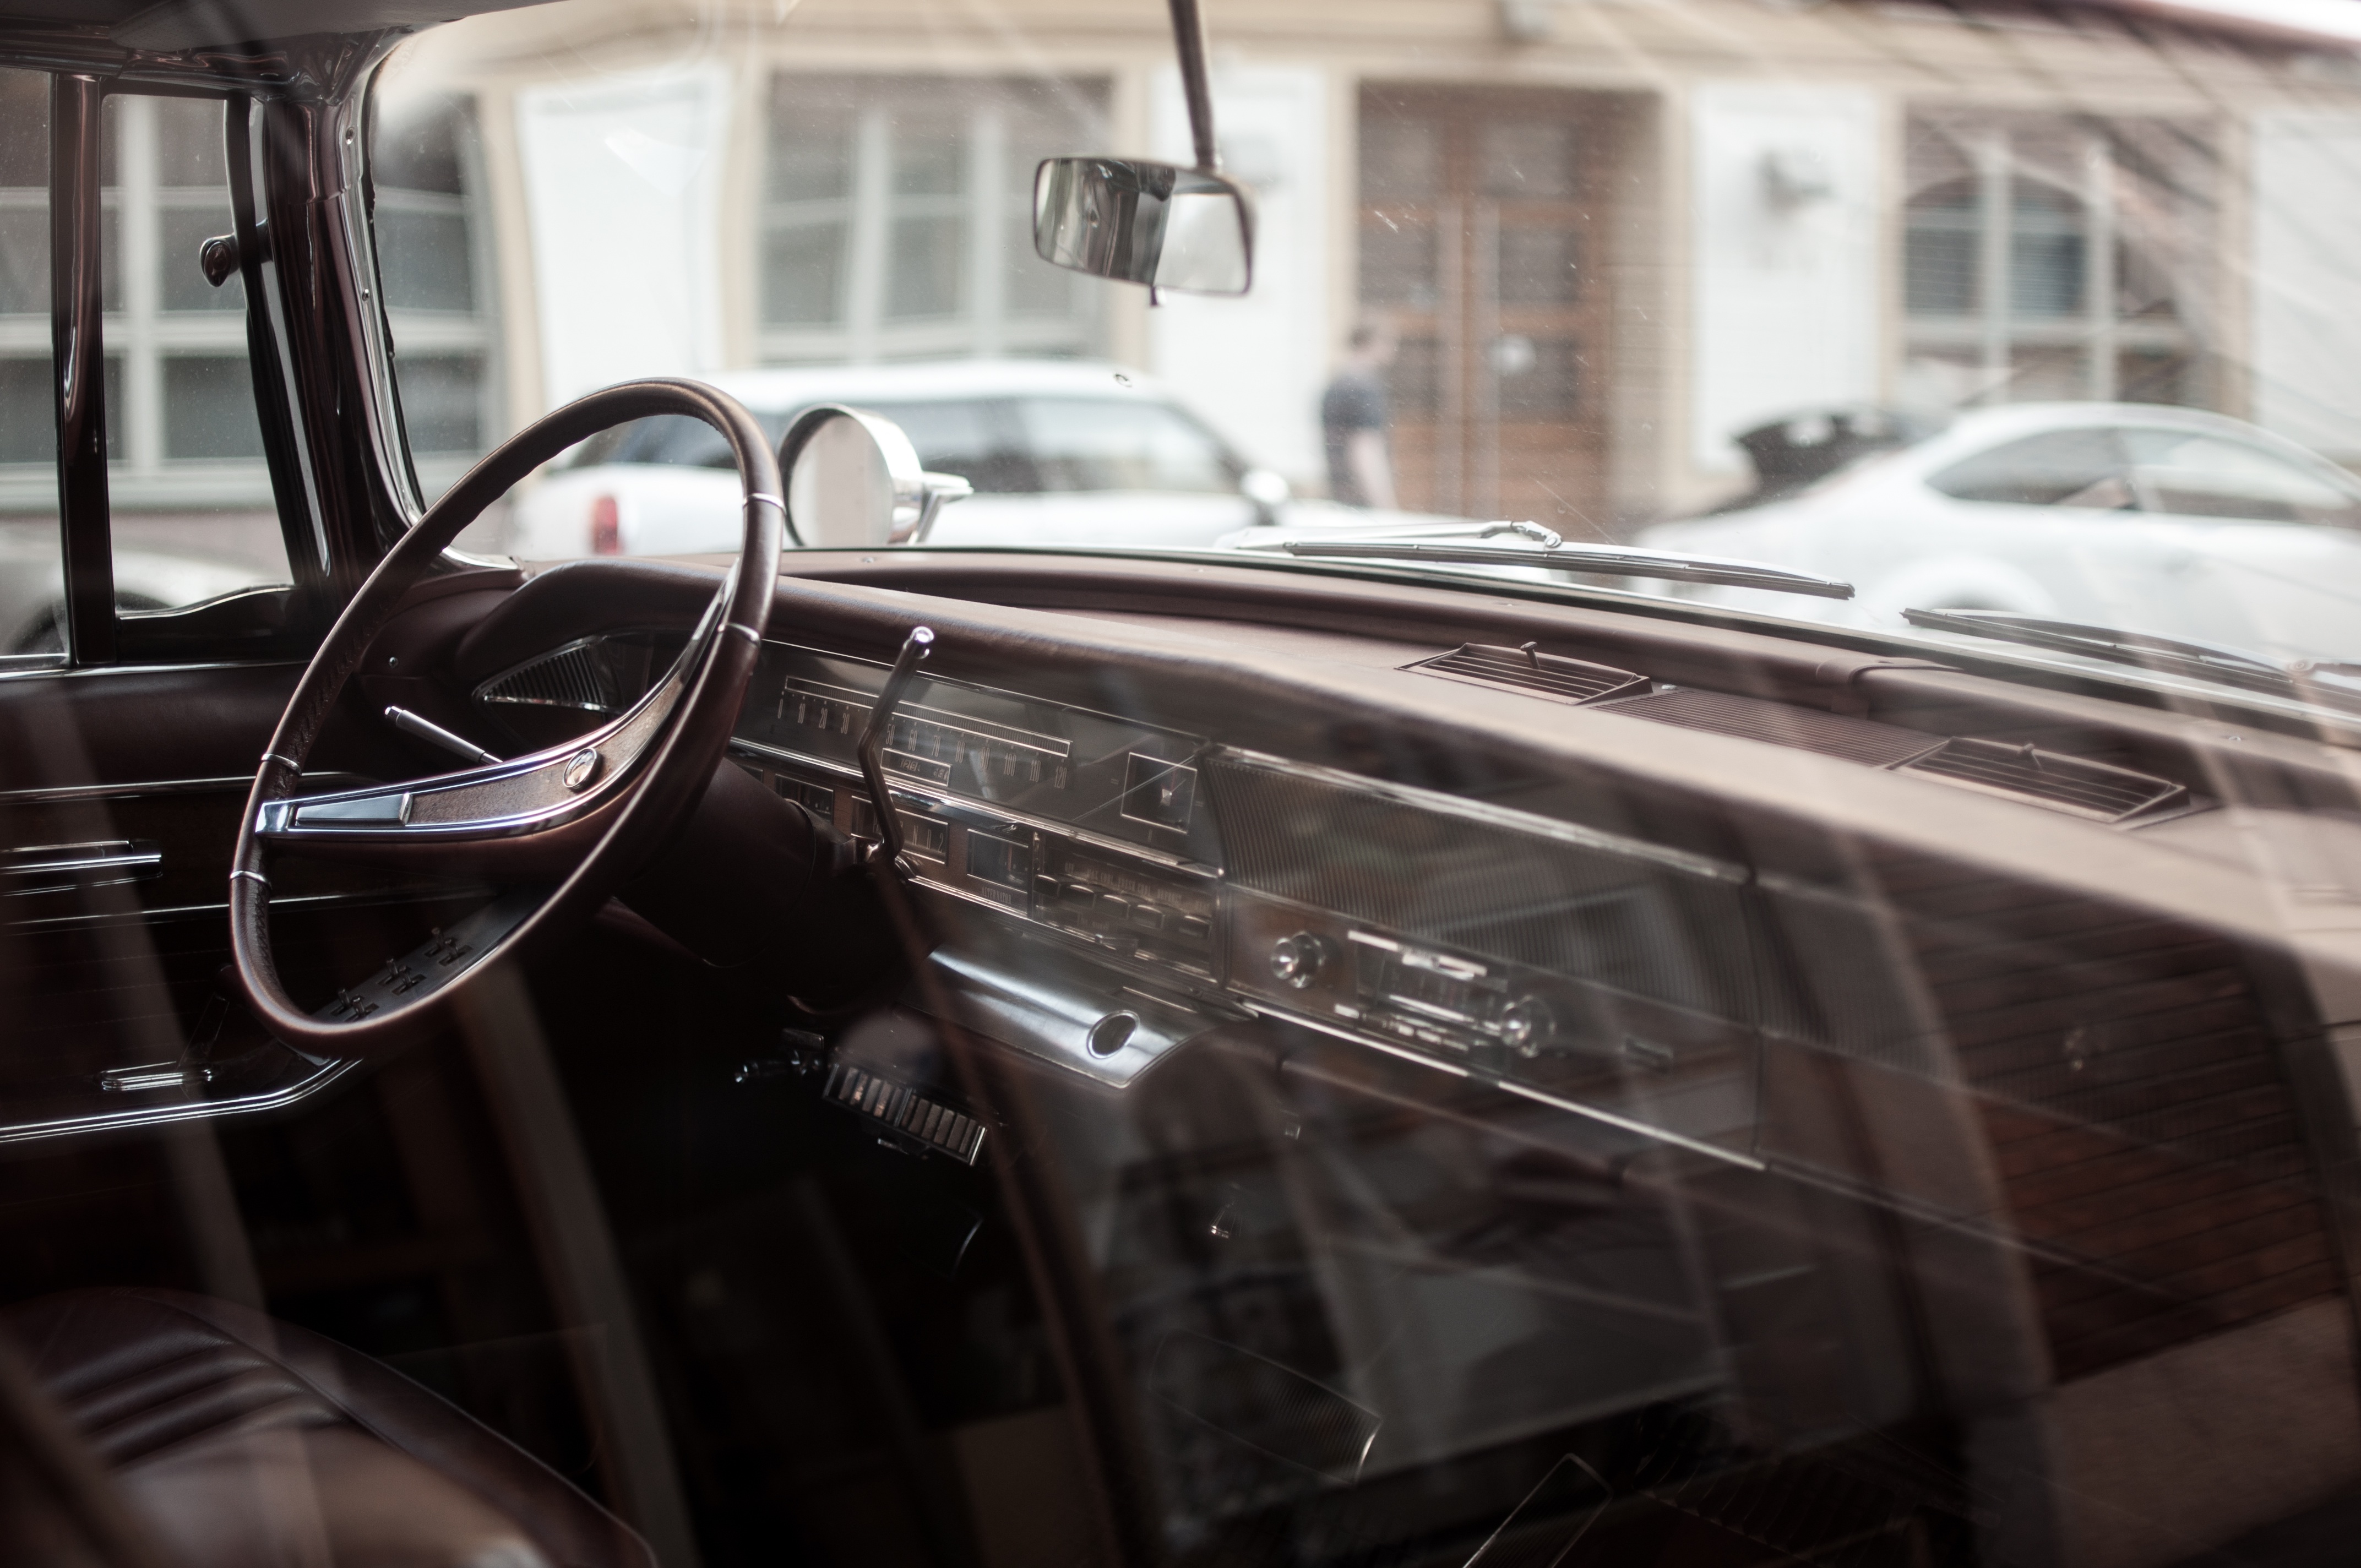
car, vintage, wheel, automobile, vehicle, steering wheel, dashboard, motor vehicle, vintage car, sedan, land vehicle, automobile make, automotive exterior, luxury vehicle, family car